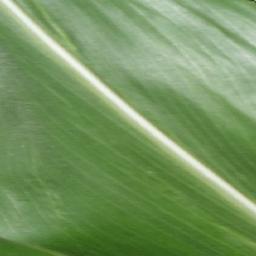
Label: Corn_(Maize)___Healthy